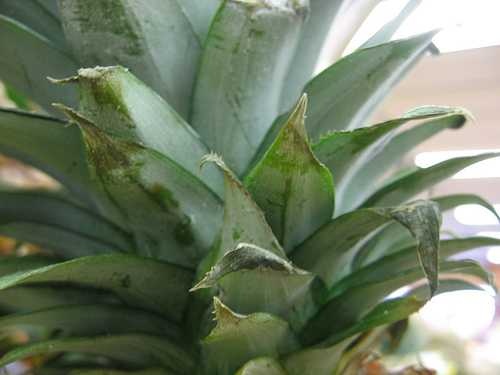
Label: Pineapple